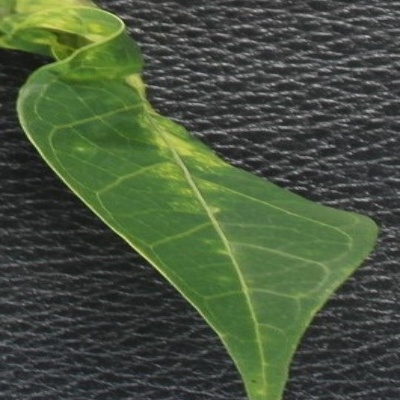
Crop: Cassava
Condition: mosaic